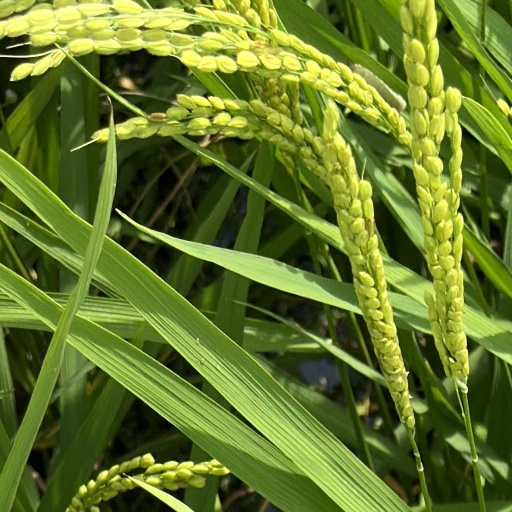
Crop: rice